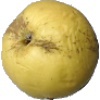
Label: golden_apple